Nahem Shoa

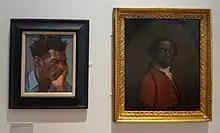
Shoa's portrait of fellow artist Desmond Haughton on display beside "Portrait of an African" at RAMM

The 2014 donation of "Desmond" — a portrait of his Notting Hill childhood pal, the Black British artist Desmond Haughton — to Exeter's Royal Albert Memorial Museum and Art Gallery demonstrated Shoa's ongoing egalitarian commitment. A 2015 article by Isobel Johnstone, past curator of the Arts Council Collection, discussed the significance of the donation: Portraits of [B]lack subjects are rare in galleries even today and Shoa's picture makes a strong point by its very existence here. Artistically it measures up. It also reveals Shoa's painting skills — strong structure that is the legacy of Cézanne and Cubism, and vibrant colour created from a palette devoid of black and earth pigments. The close-up pose reflects the popular intimacy of today's media. This contemporary portrait of fellow painter Desmond Haughton is a small measure of what Shoa has been best known for to date.